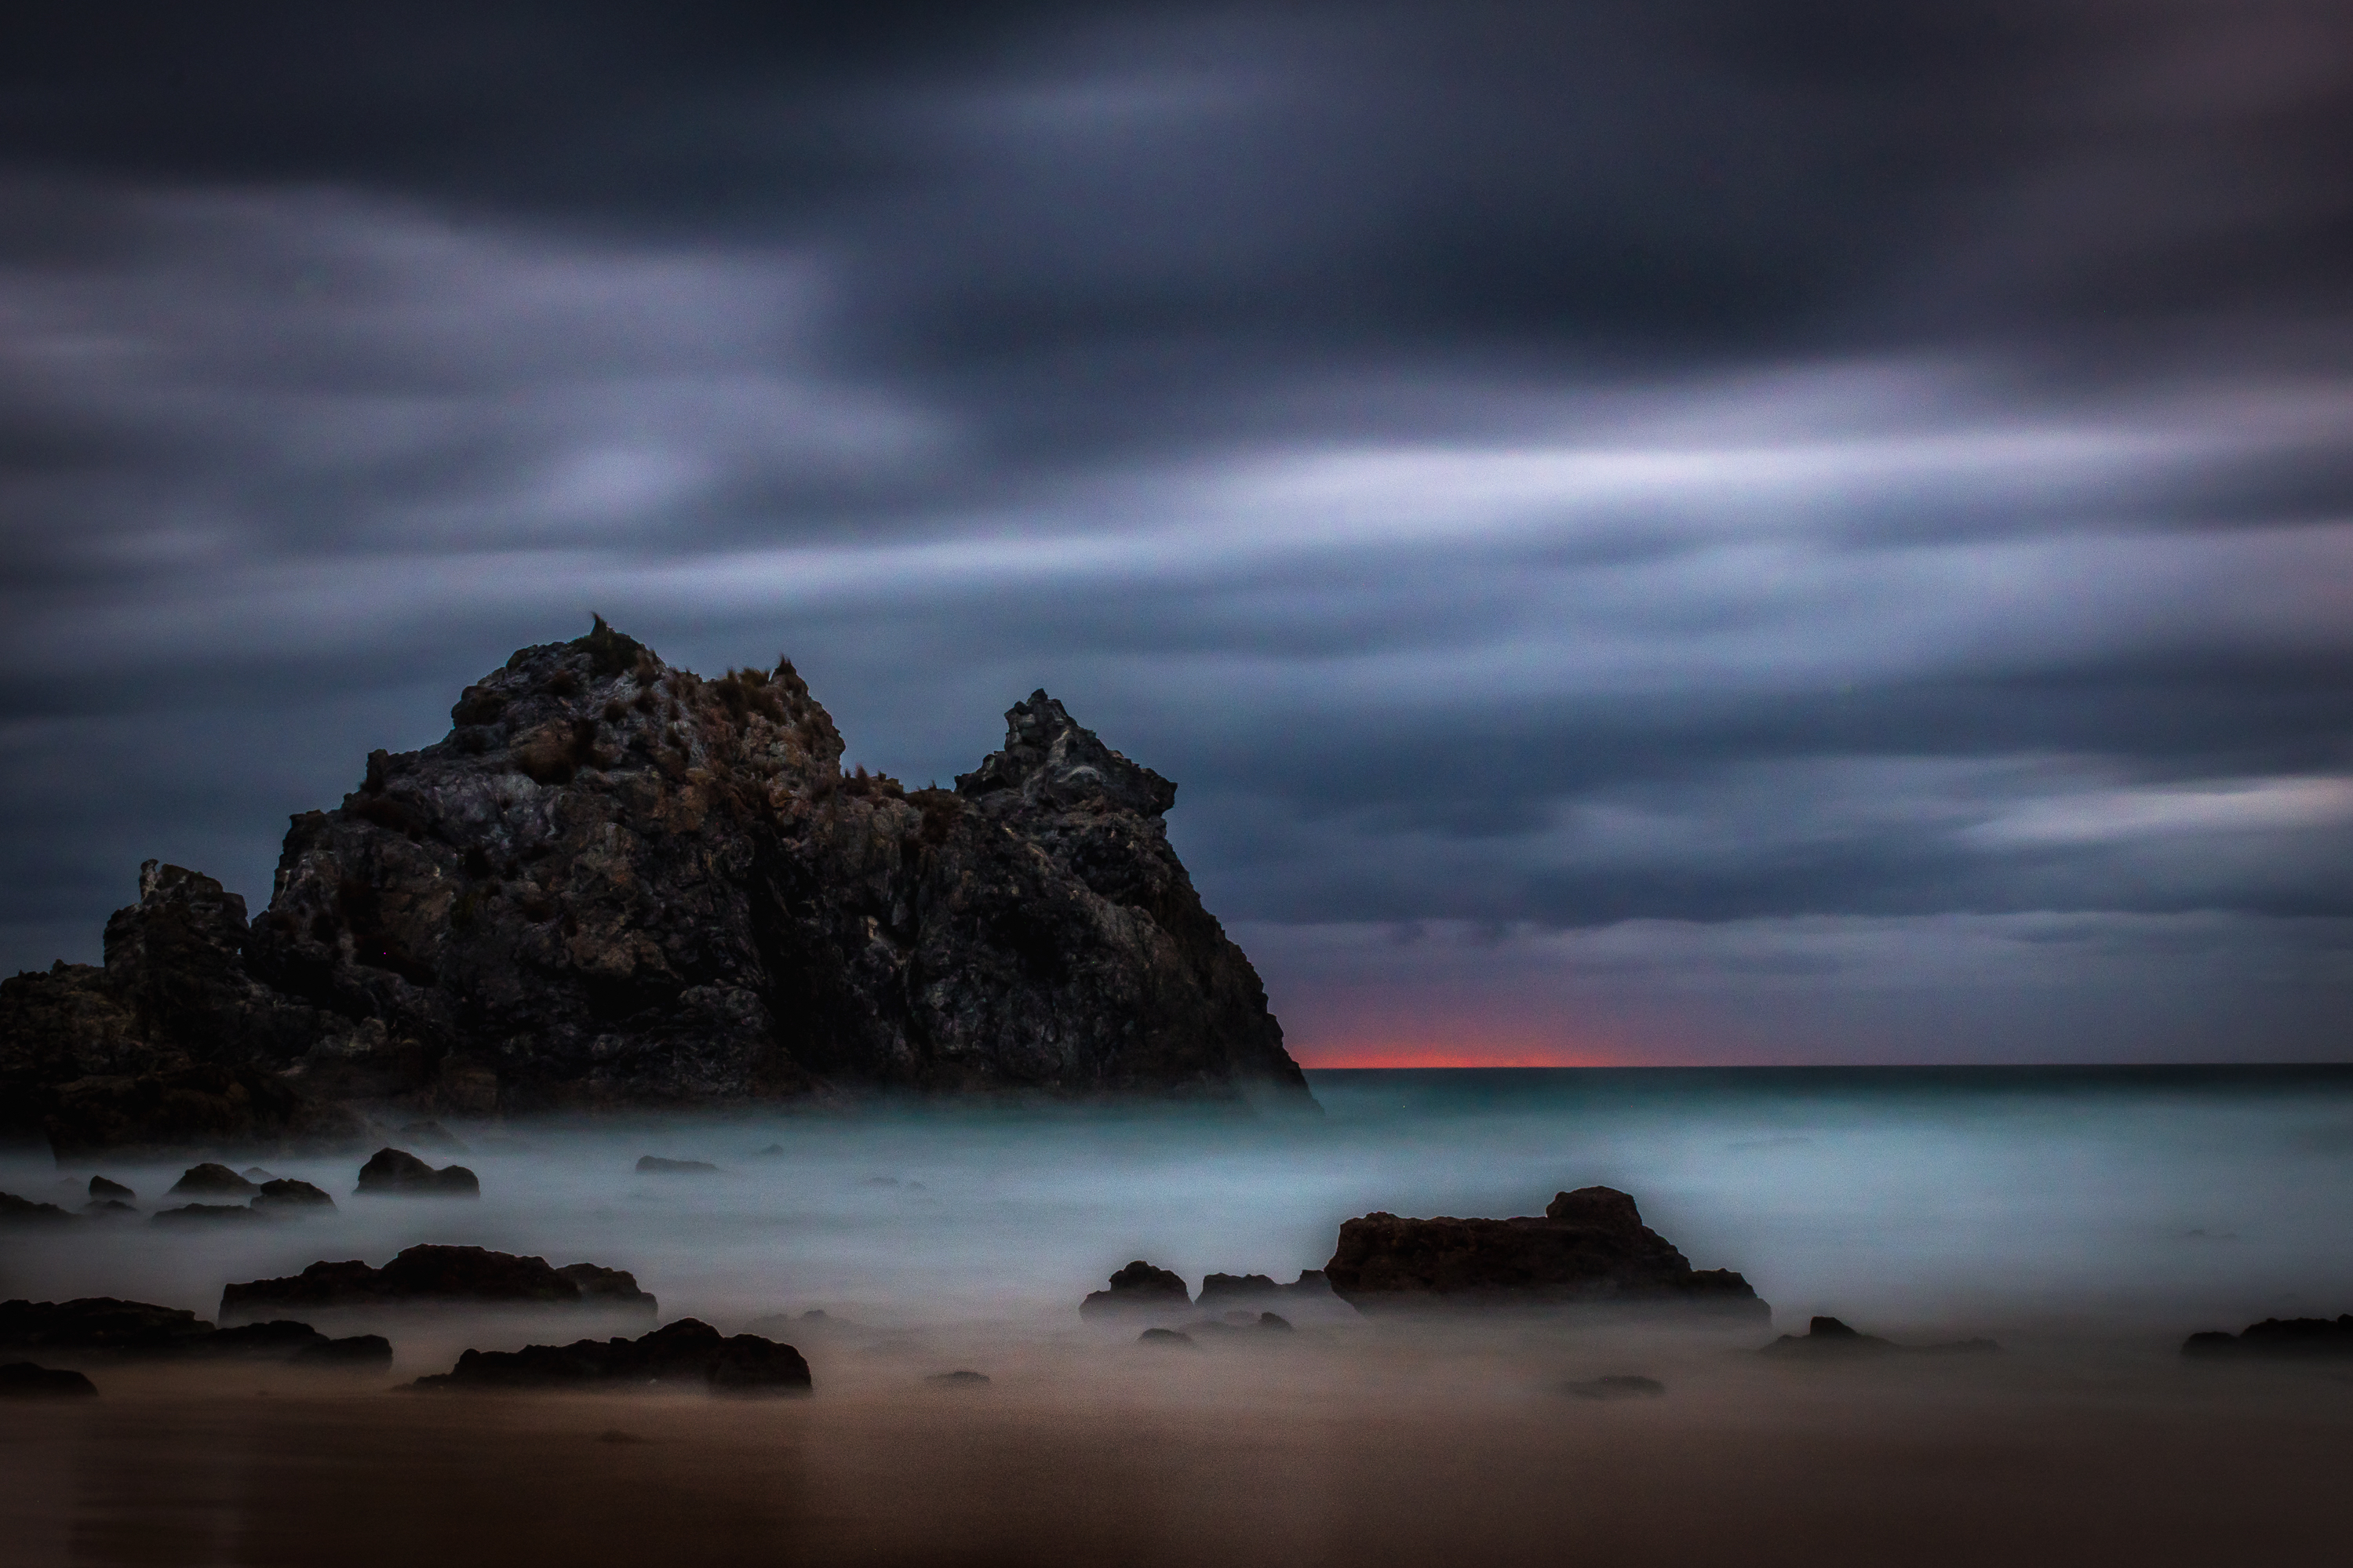
sky, cloud, nature, coast, sea, ocean, horizon, atmospheric phenomenon, atmosphere, shore, reflection, dawn, body of water, weather, darkness, light, rock, sunrise, dusk, wave, beach, morning, night, evening, sunset, wind wave, moonlight, bay, meteorological phenomenon, sunlight, mist